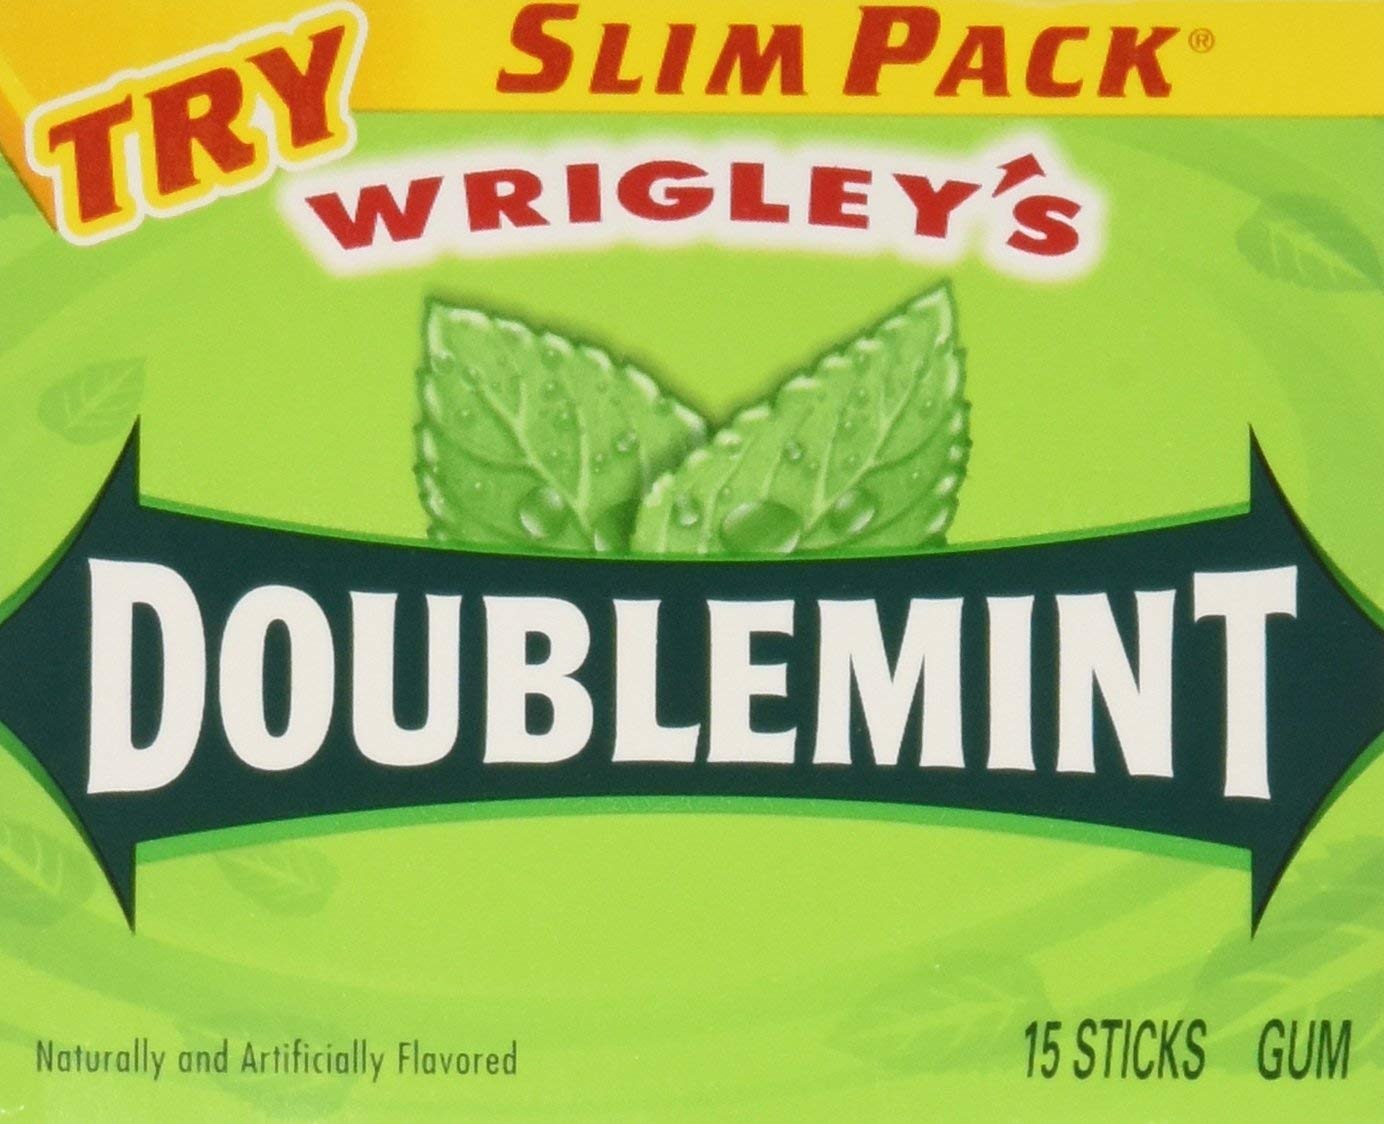
Item Name: Plenty Pak Gum
Value: 135.0
Unit: Count

Price: 1.58